Shadow on the Hearth

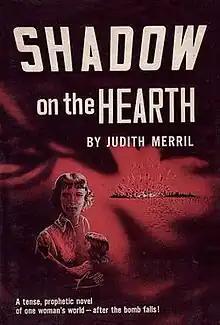
Dust-jacket from the first edition

Shadow on the Hearth is a science fiction novel by American writer Judith Merril, originally published in hardcover by Doubleday in 1950. It was her first novel. A British hardcover was published by Sidgwick & Jackson in 1953, with a paperback following from Compact Books in 1966. Italian translations appeared in 1956 and 1992; a German translation was issued in 1982. It was included in "Spaced Out: Three Novels of Tomorrow", a 2008 NESFA Press omnibus compiling all Merril's novels (the other two written in collaboration with Cyril M. Kornbluth). No American paperback of "Shadow on the Hearth" has ever been published, although a book club edition appeared.